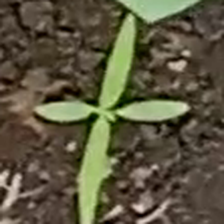
Weed species: Moti_dudhi(Euphorbia_geneculata_L)